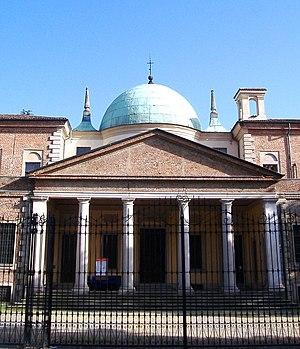
Codogno est une commune italienne de la province de Lodi dans la région Lombardie en Italie.